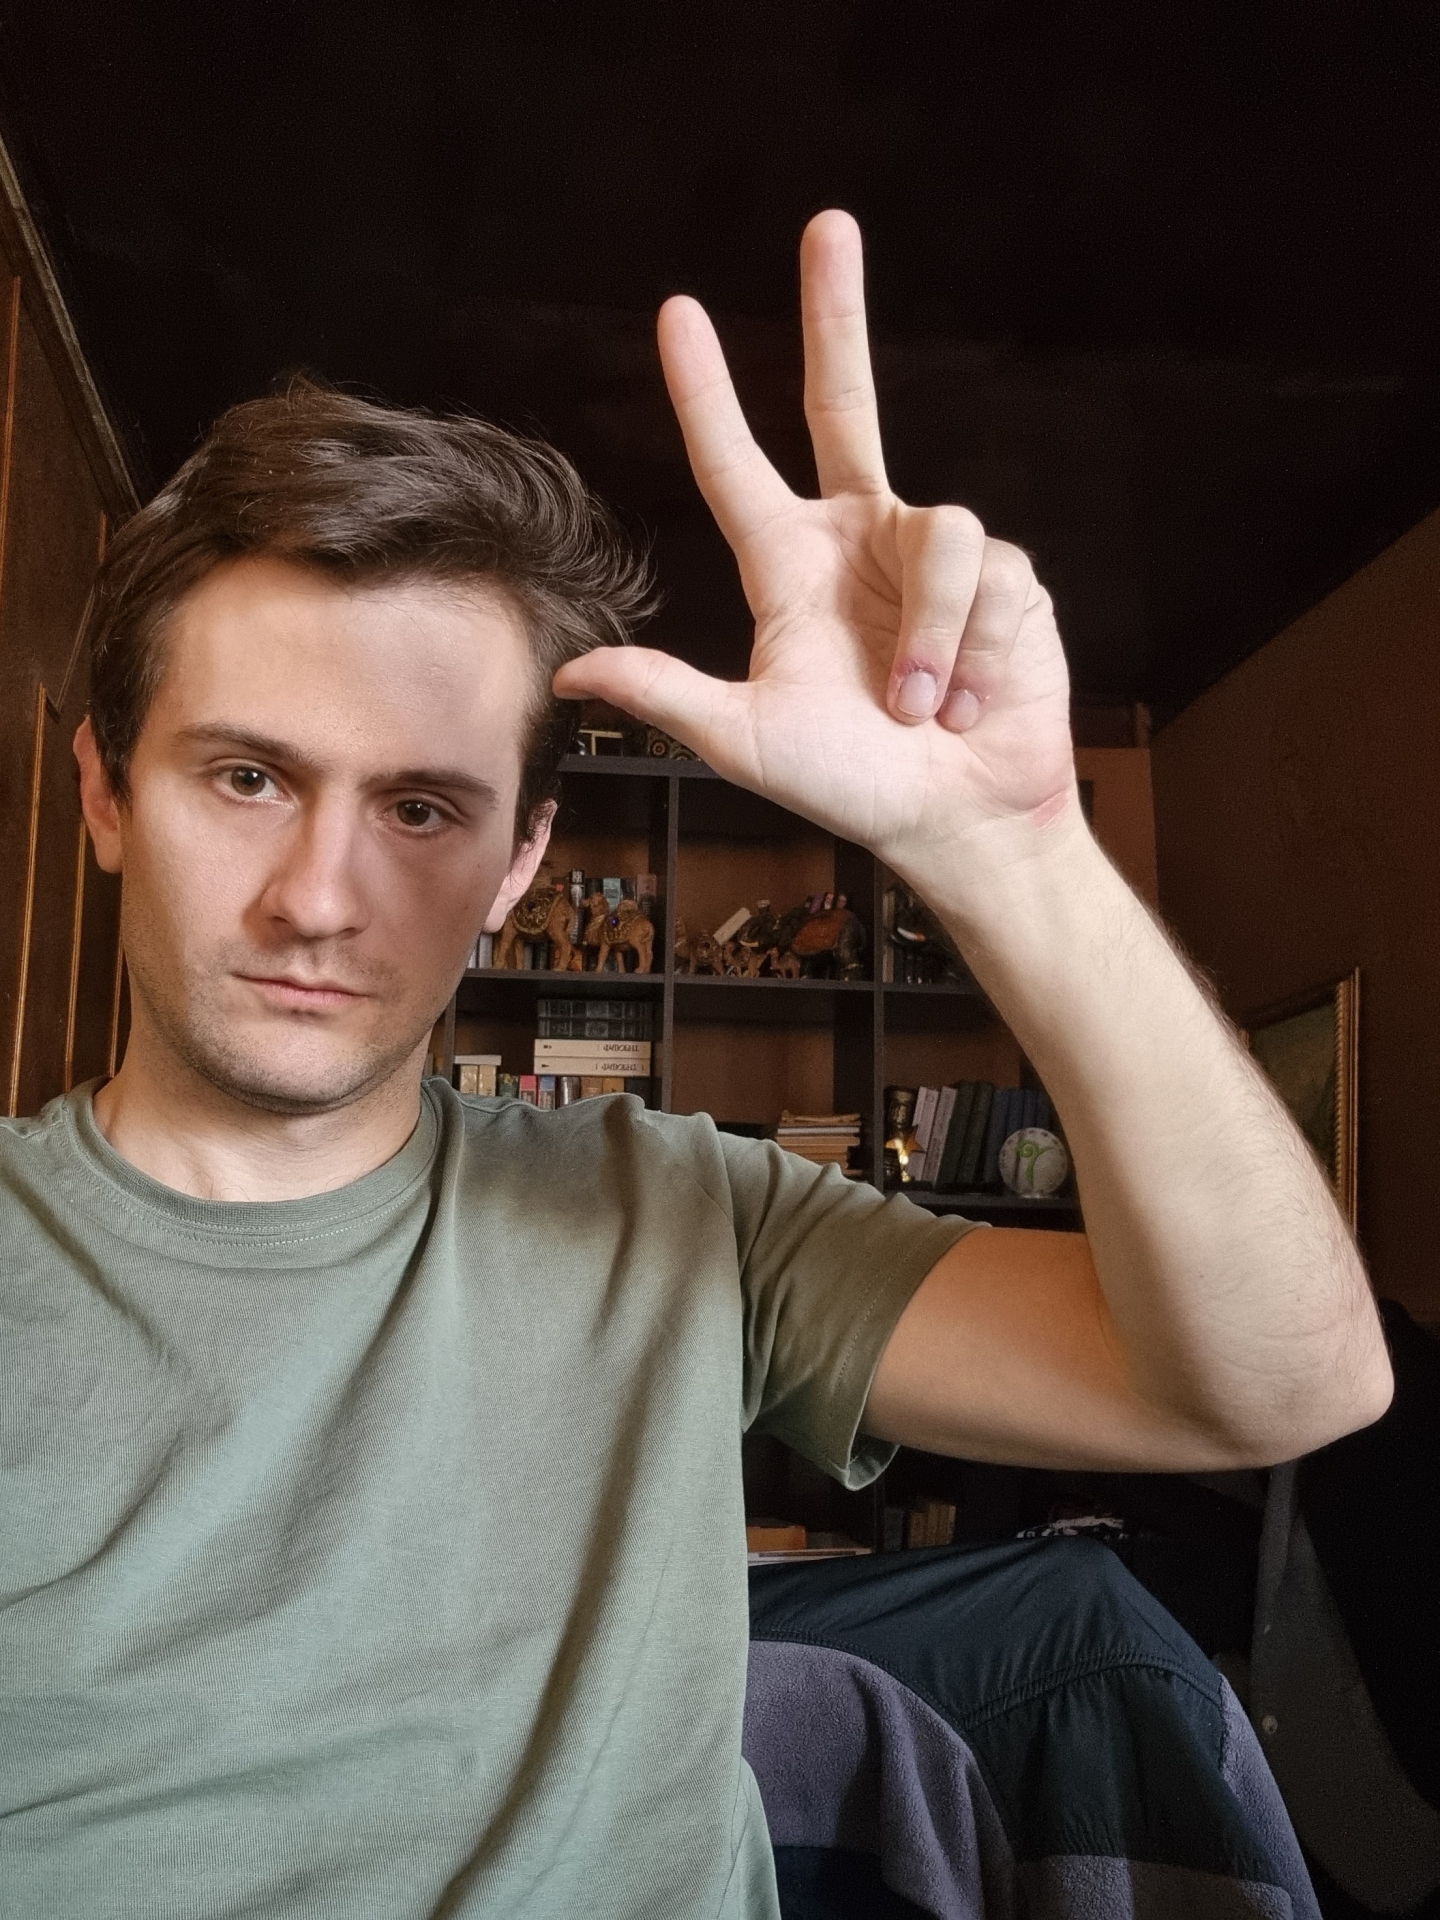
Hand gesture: three2